Transgender rights in Germany

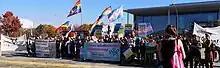
LGBT protesters

Transgender rights in the Federal Republic of Germany are regulated by the "Selbstbestimmungsgesetz" ("Self-determination law") since 2024 and are indirectly affected by other laws like the ("Law of Descent"). The Scholz cabinet replaced the 1980 "Transsexuellengesetz" law with the ("Self-determination law"), which removed financial and bureaucratic hurdles to legal gender and name changes. A requirement to undergo sex-reassignment surgery to change key identity documents had already been declared unconstitutional in 2011. Discrimination protections on the basis of gender identity and sexual orientation vary across Germany, but discrimination in employment and the provision of goods and services is in principle banned countrywide.